Pudozhsky Uyezd

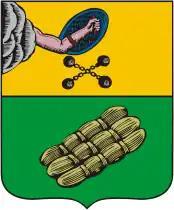
Pudozh Coat of arms

Pudozhsky Uyezd ("Пудожский уезд") was one of the subdivisions of the Olonets Governorate of the Russian Empire. It was situated in the eastern part of the governorate. Its administrative centre was Pudozh. The territory of the uyezd is now part of the Pudozhsky District of the Republic of Karelia and of the Kargopolsky and Plesetsky districts of Arkhangelsk Oblast.